Teylers Coin and Medal Room

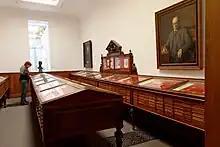
Teylers Coin and Medal Room

The Teylers Coin and Medal Room, or Numismatisch Kabinet, is a small display room in Teylers Museum that was designed in 1888 and furnished with special display cabinets in 1889.